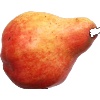
Label: Pear Red 1